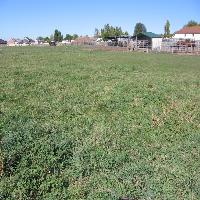
Weather: sun or clear